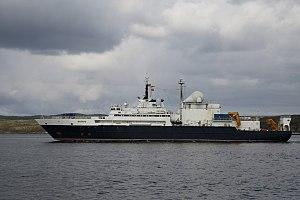
La Classe Kruys ou Project 22010 est une classe de navire collecteur de renseignements russe.
Le Yantar est un navire océanographique collecteur de renseignements de la Flotte maritime militaire de Russie. Le navire est exploité par la Direction principale de la recherche sous-marine de la marine russe depuis 2015 et serait un navire espion. Son port d'attache est Severomorsk, où il est rattaché à la flotte du Nord. Un navire jumeau de la classe 22010, Almaz, est également en construction.